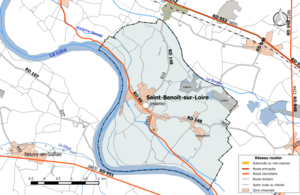
Carte du réseau routier de la commune de fr:Saint-Benoît-sur-Loire.
Saint-Benoît-sur-Loire est une commune française située dans le département du Loiret en région Centre-Val de Loire.